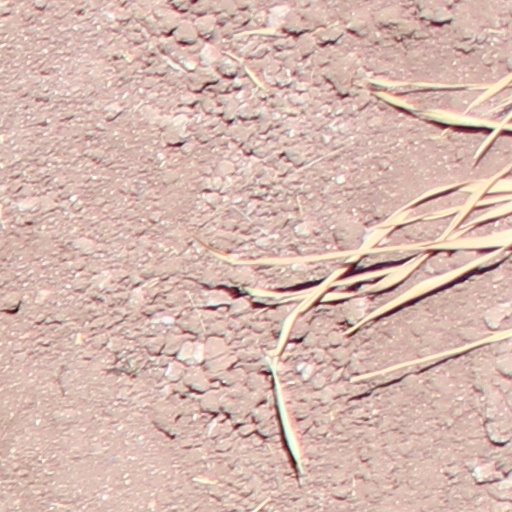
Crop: wheat